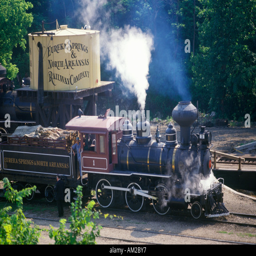
a standard gauge steam engine